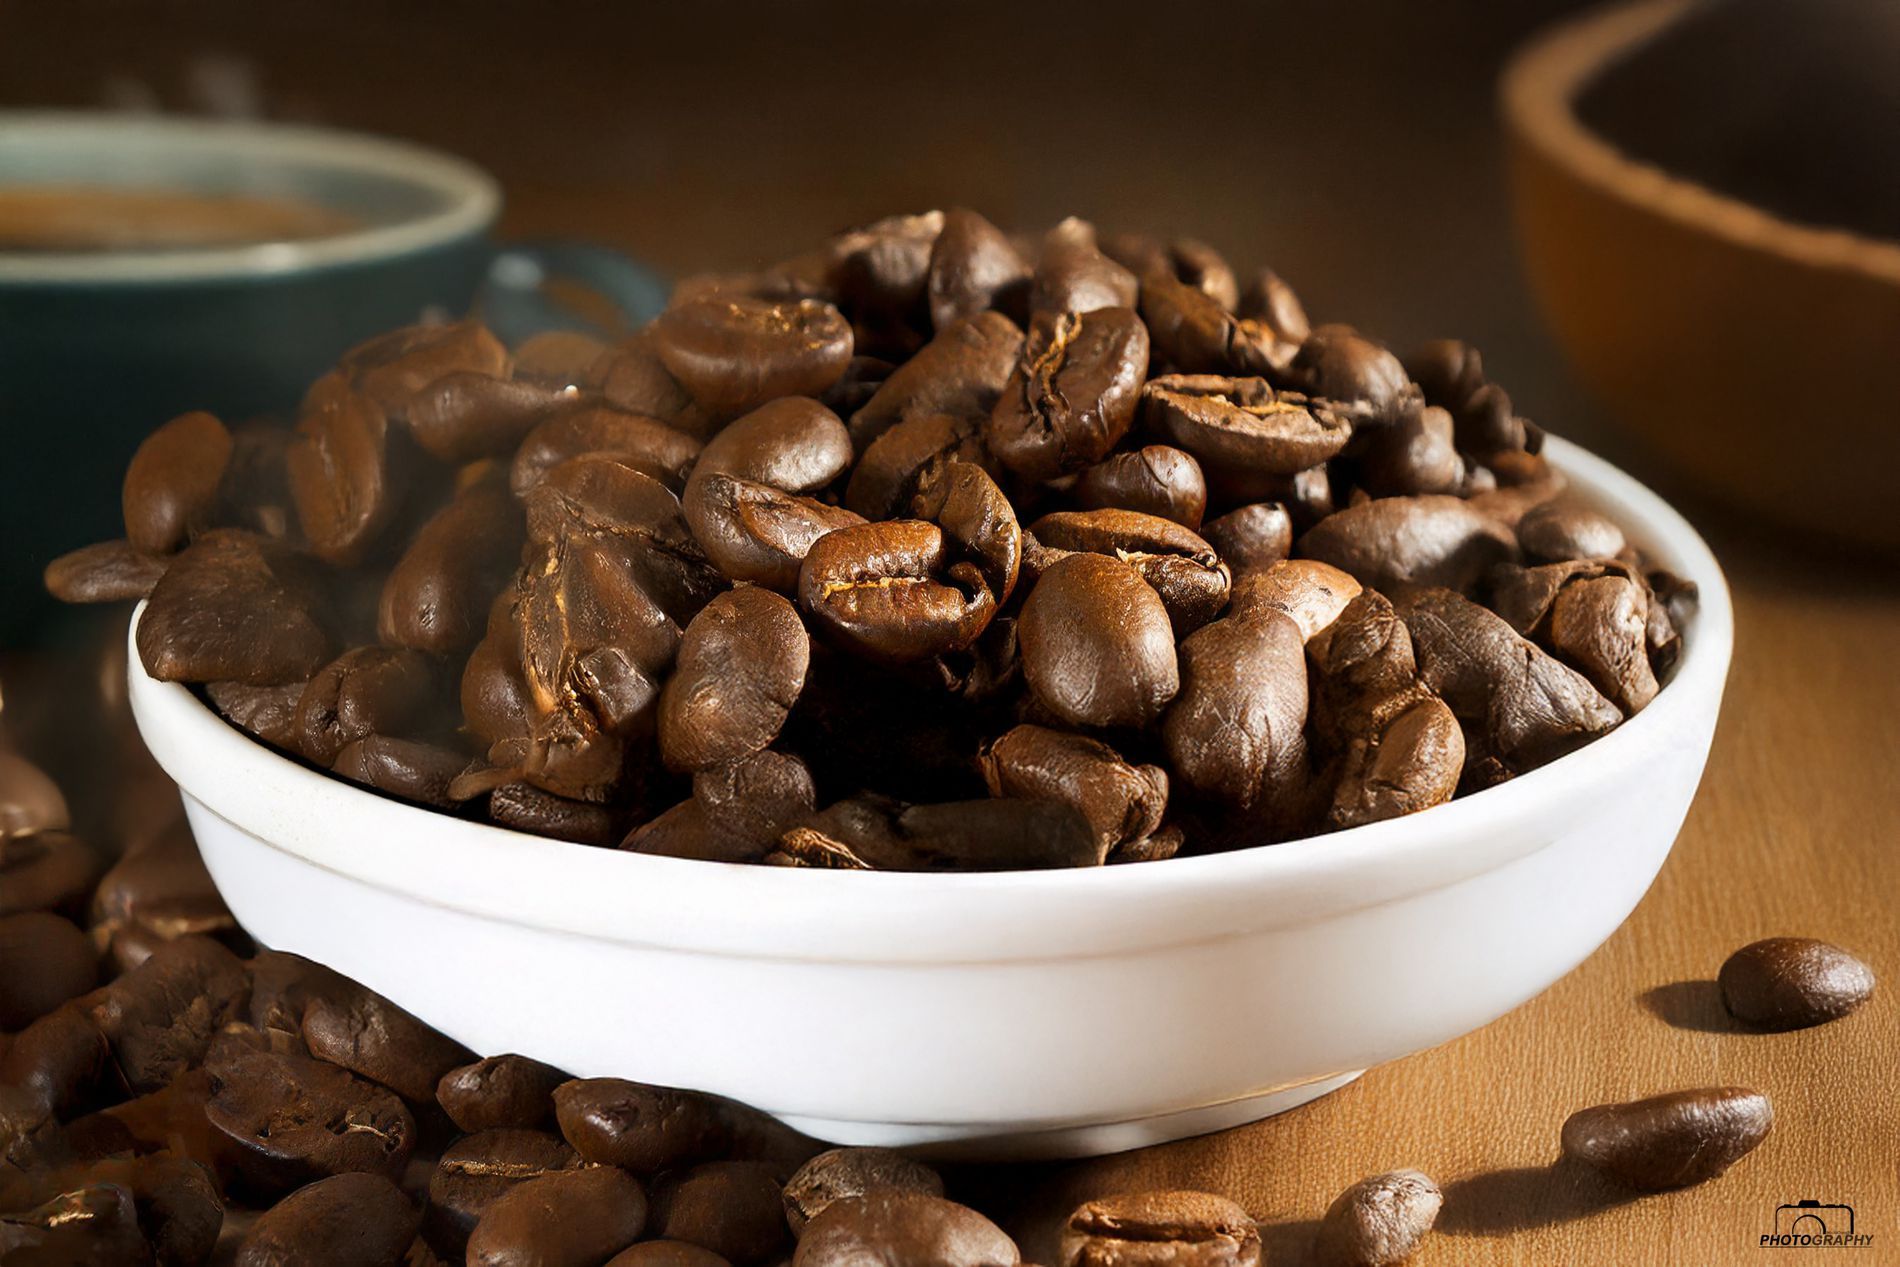
Roasted coffee beans
The image shows a white plate filled with roasted coffee beans placed on a wooden surface. Some beans are scattered around the plate. The blurred background, a cup of coffee, and a wooden plate. A logo and  watermark is visible in the right corner of the image.
The scene is a plate with roasted coffee beans placed on a wooden surface with more beans scattered around. The camera angle is at eye level. The color palette includes browns, beiges, and warm wood tones. The photography style is still life. A watermark reading appears in the bottom-right corner.
Labels: Beverage, Coffee, Coffee Beans, Plate, wooden surface, cup of coffee, Watermark, logo, Coffee Bean
Camera: Canon Canon EOS R6
Lens: RF24-70mm F2.8 L IS USM, Canon RF24-70mm F2.8 L IS USM
Aperture: F3.2
Exposure: 1/40 sec
ISO: 1000
Focal length: 70.0 mm